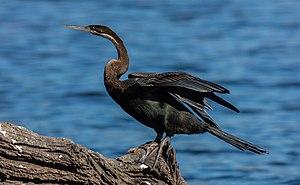
L’Anhinga d’Afrique, parfois appelé oiseau-serpent, est une espèce d'oiseau, de la famille des anhingidés, des régions tropicales sub-saharienne en Afrique. Il mesure de 81 à 97 centimètres et a une envergure de 115 à 128 centimètres.